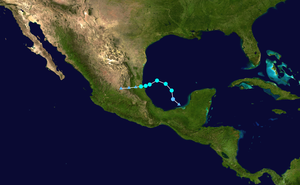
La saison 2014 des ouragans commence officiellement le 1ᵉʳ juin 2014 et se termine le 30 novembre 2014, selon la définition de l'Organisation météorologique mondiale. Seuls 9 systèmes ont sévi durant la saison qui a réellement débutée avec Arthur le 7 juillet et s'est terminée avec Hanna le 28 octobre. Deux ouragans ont atteint le seuil d'ouragan majeur, catégorie 3 ou plus dans l'échelle de Saffir-Simpson, dont l’ouragan Gonzalo a été le plus puissant à la catégorie 4. Les tempêtes ont été largement espacées les unes des autres, le mois d'octobre étant le plus actif et notant le plus intense des ouragans.